Tracy Howe

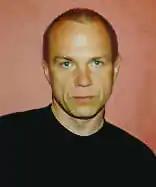
Tracy Howe From Rational Youth in 2013.

Tracy Howe (born 16 February 1952) is a Canadian musician, singer and songwriter with the band Rational Youth, and previously The Normals and Heaven Seventeen. Howe was a member of Rational Youth from 1981 to 1986 and 1997 to 2002 and 2009–2021.